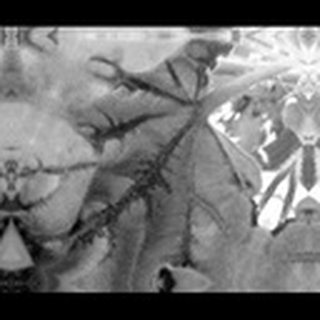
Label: cotton_bacterial_blight